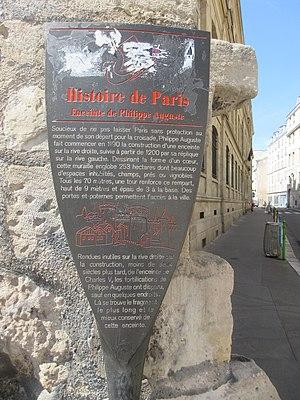
Panneau Histoire de Paris «
L’enceinte de Philippe Auguste est un système de fortification urbaine construit à Paris, à partir de la fin du XIIᵉ siècle. Cette deuxième enceinte médiévale est la plus ancienne dont on connaisse le tracé avec précision.
Les panneaux « Histoire de Paris » sont des panneaux d'information installés dans les rues de Paris devant certains des monuments parisiens.